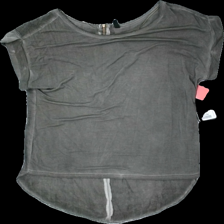
View: front
Type: Top
Category: Ladies
Brand: Not in the list
Brand text on label: Lipo Lipo
Colors: Green
Material: 95% viscose, 5% elastane
Cut: Regular, Loose, C-collar
Size: 42
Season: All
Price range: 50-100
Recommended usage: Reuse